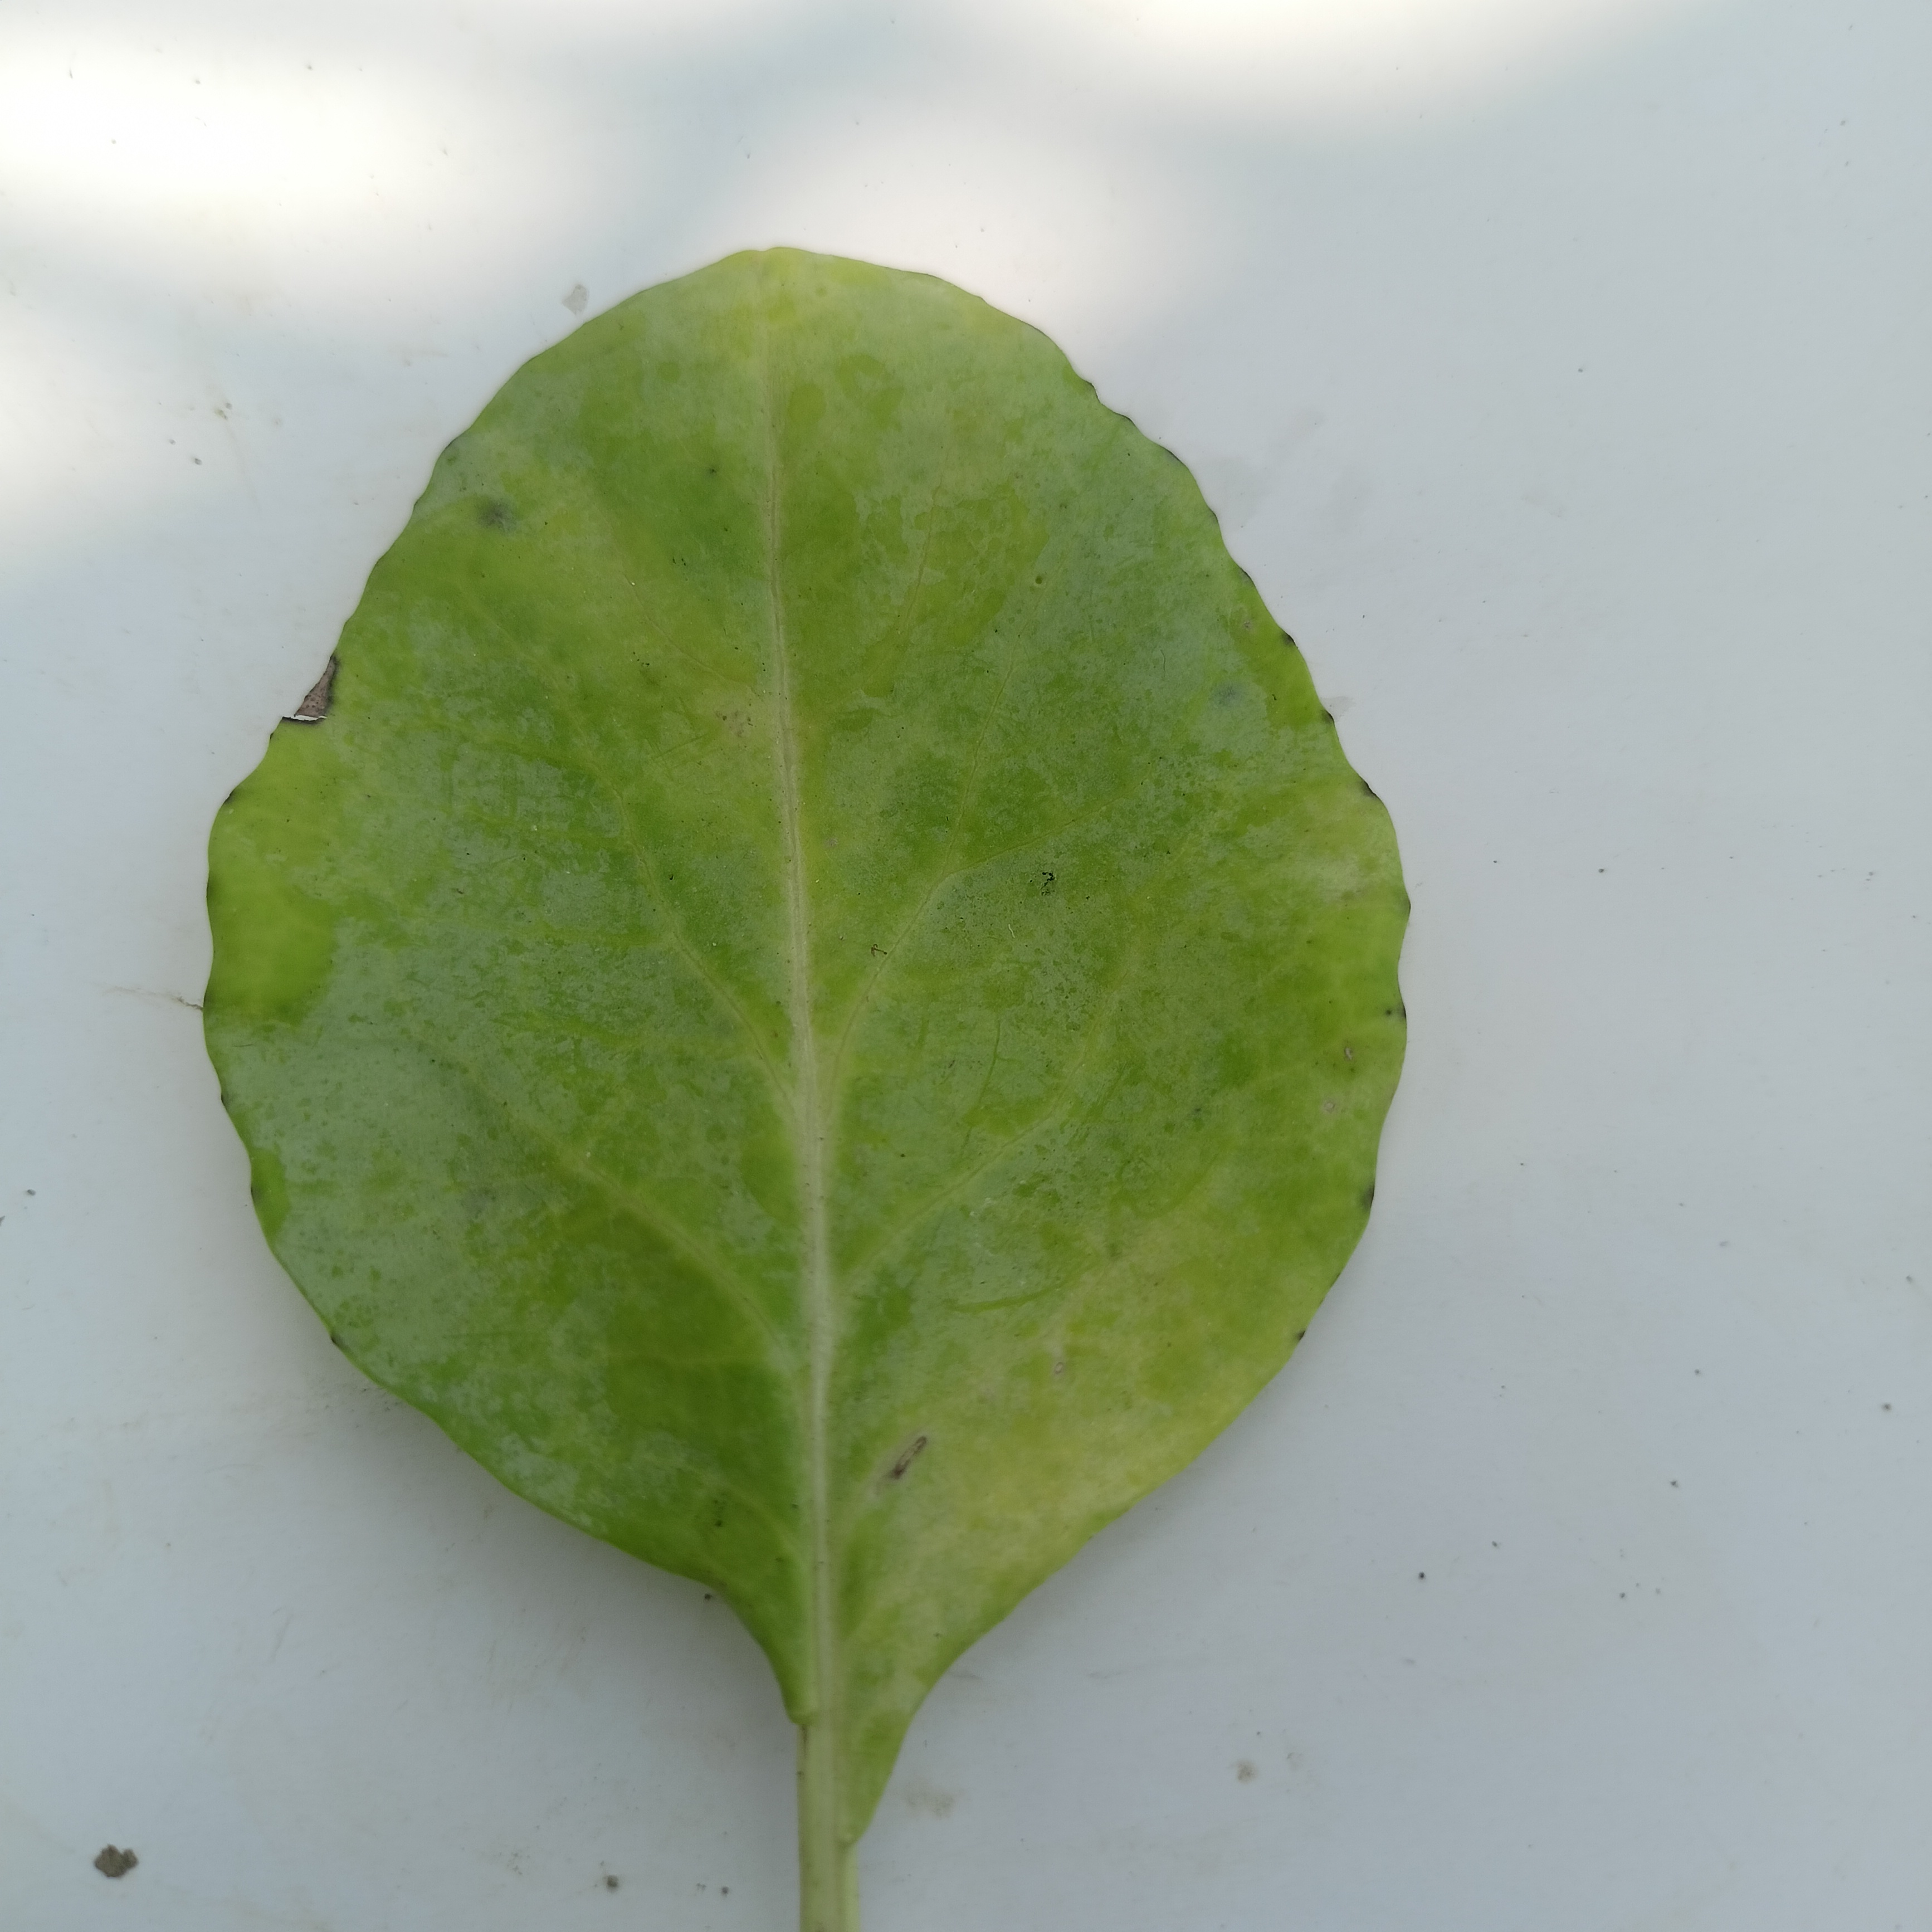
Label: Black Rot